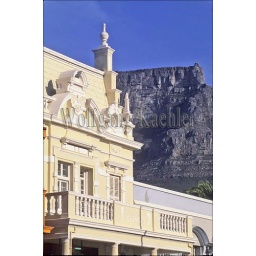
South africa, cape town, dutch colonial architecture, table mountain in background